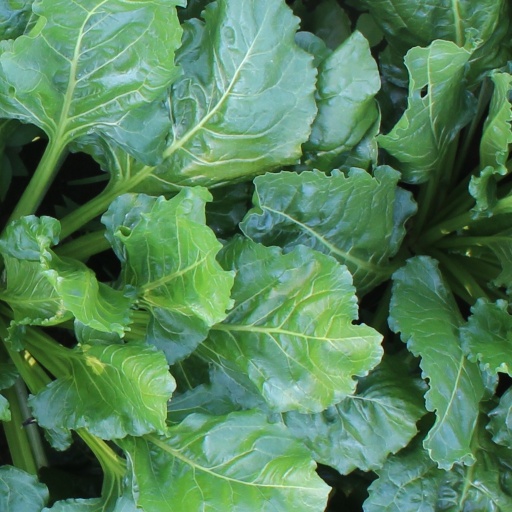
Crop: sugar beet